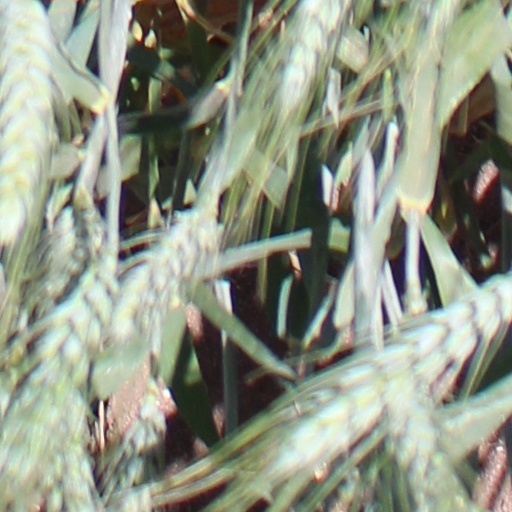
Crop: wheat